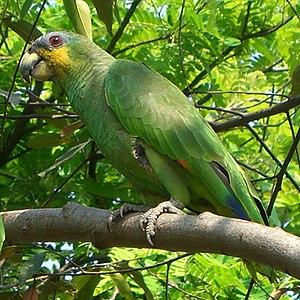
L'Amazone aourou ou amazone à ailes orange, est une espèce d'oiseaux de la famille des Psittacidae.